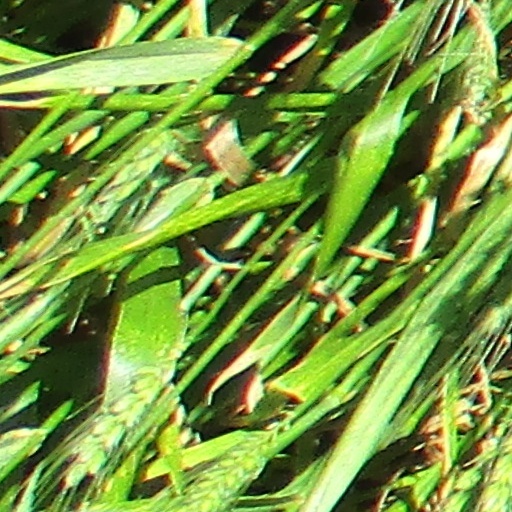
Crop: wheat